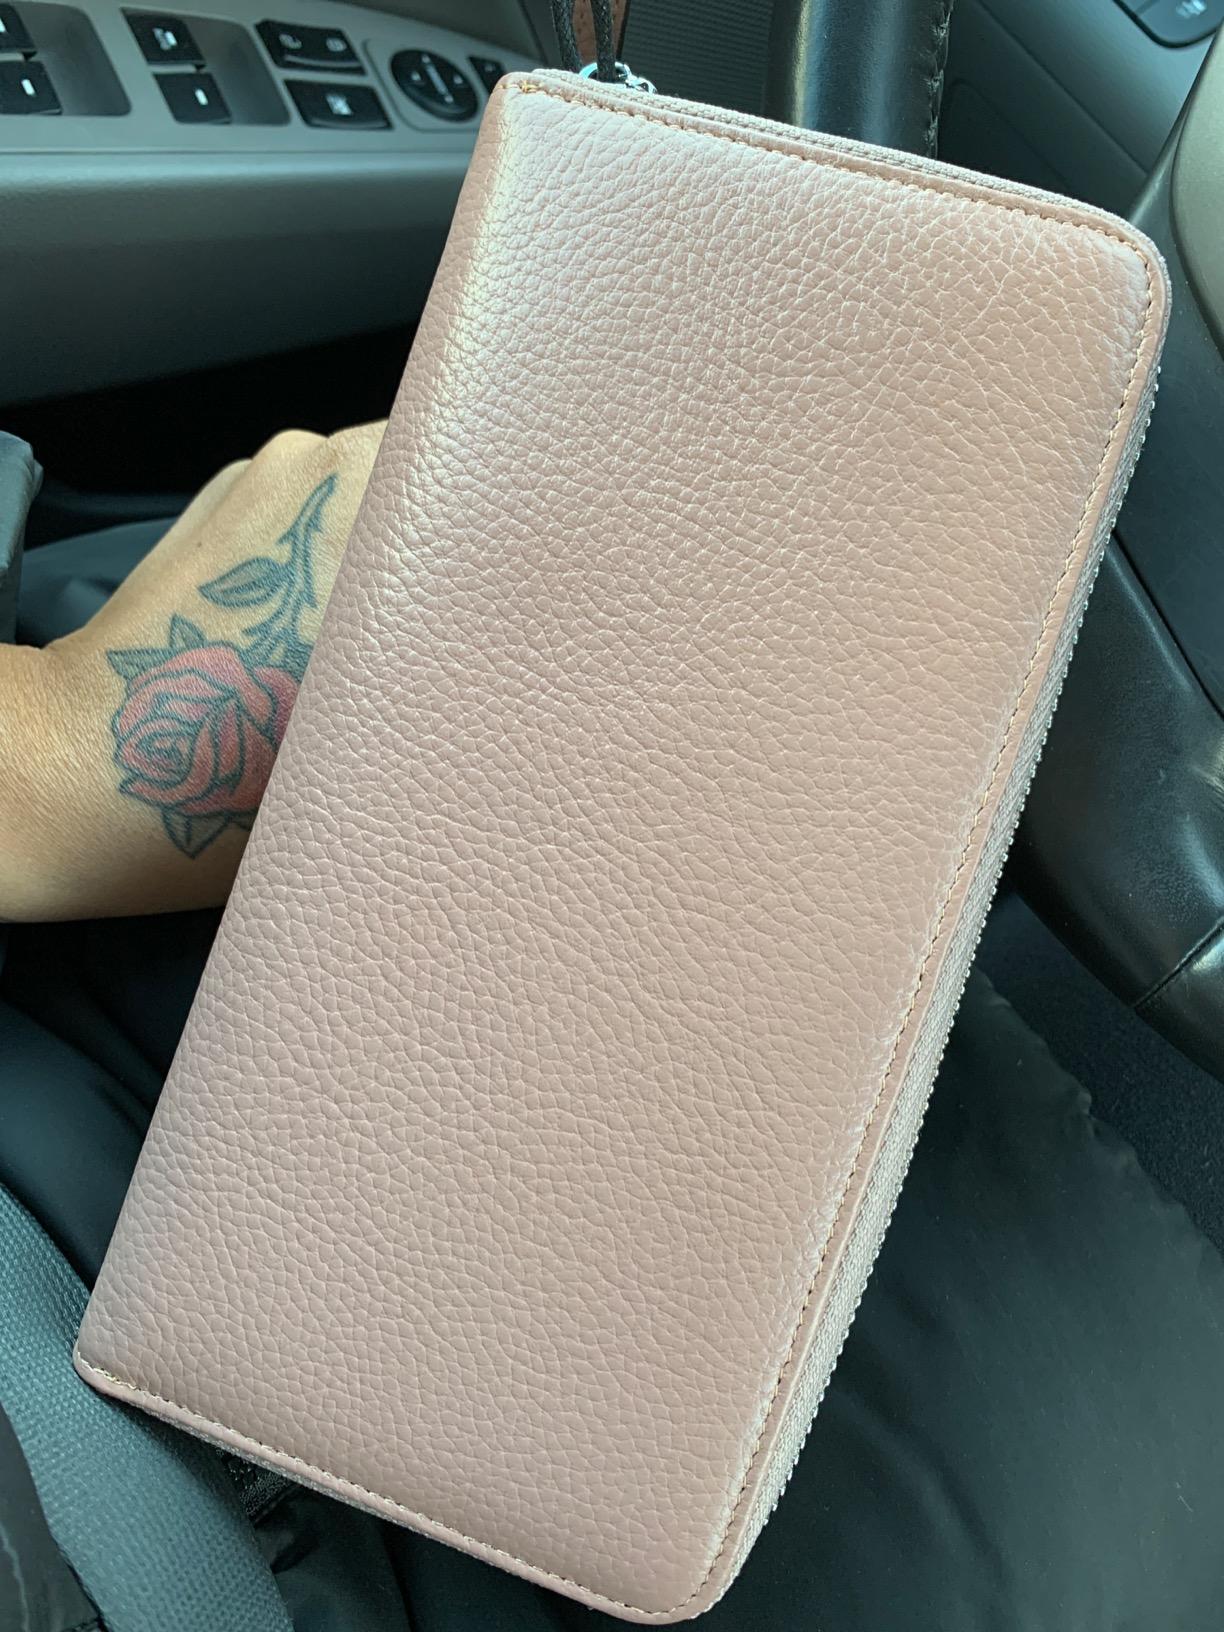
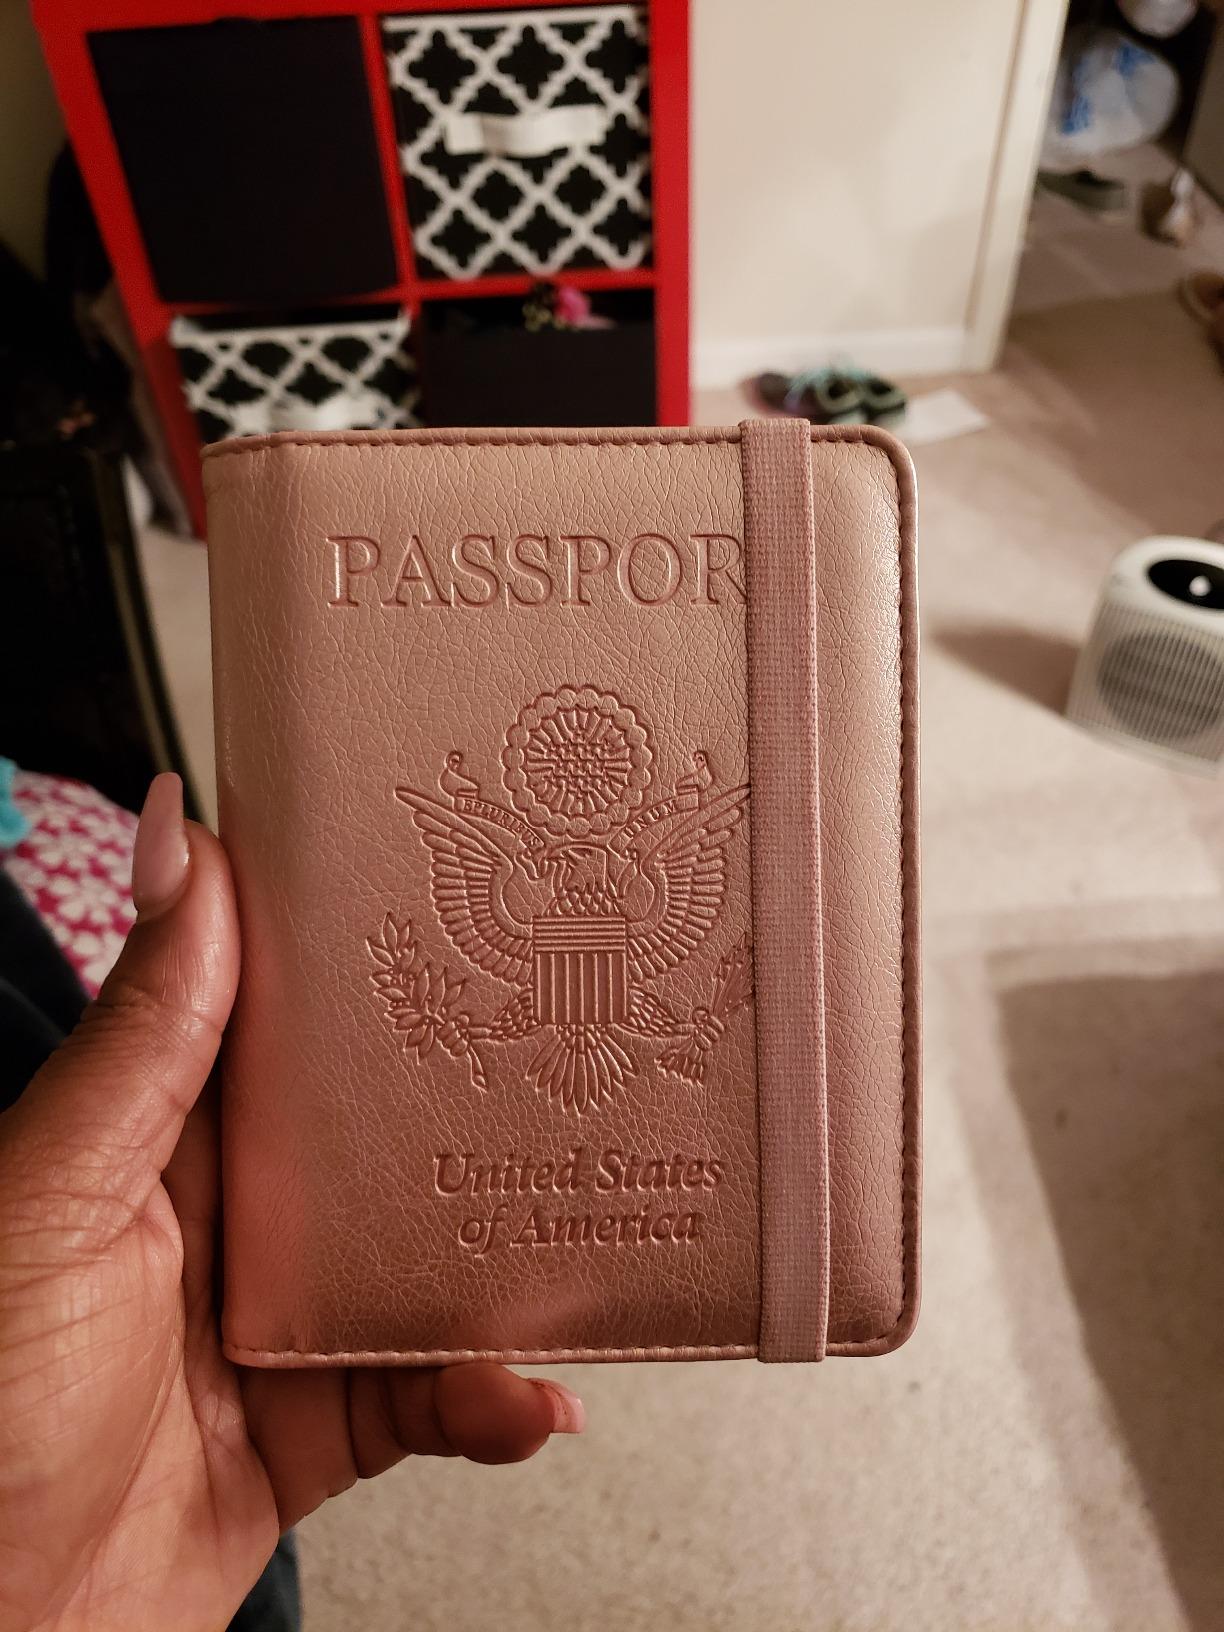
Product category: accessories_wallet
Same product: no